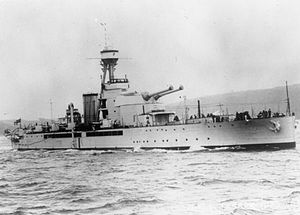
Kystpanserskib / Lande og skibe
Kystpanserskibe var krigsskibe, der var beregnet til tjeneste i kystnære farvande. Lige som de søgående panserskibe var de beskyttet af panser, men de adskilte sig ved at have lavere rækkevidde og fart. Denne prioritering betød, at man med et lille deplacement kunne få skibe med stor slagkraft og god beskyttelse. De var typisk mindre end de søgående panserskibe og havde deplacementer fra 1.000 til 8.000 tons.